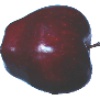
Label: Apple Red Delicious 1